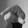
ASL letter: Q